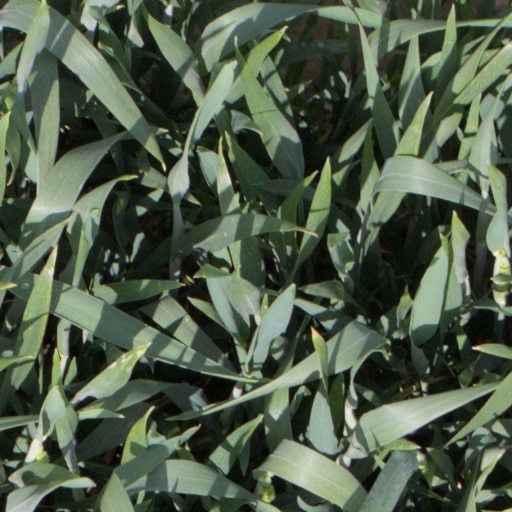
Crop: wheat